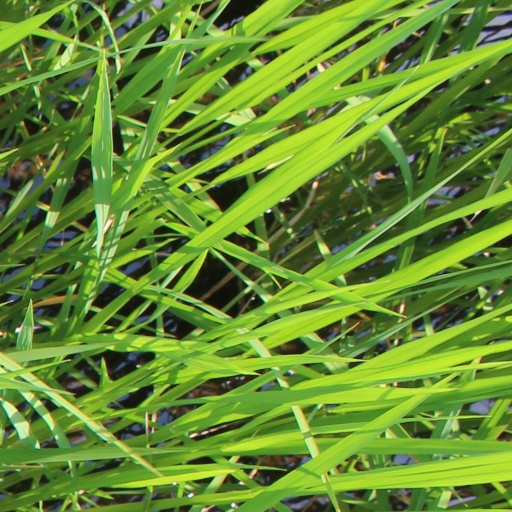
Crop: rice